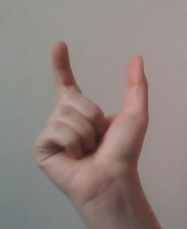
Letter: nun